Sergei Isupov

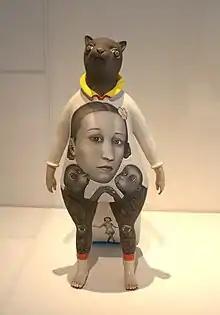
"Lady Cat" (2012), porcelain with slip and gaze

Sergei Isupov (born August 17, 1963) is a ceramic artist born in Stavropol, Russia, now living in Cummington, Massachusetts, United States, and Tallinn, Estonia. He was educated at the Ukrainian State Art School in Kiev and went on to graduate in 1990 from the Art Institute of Tallinn in Estonia with Bachelor of Arts and Master of Fine Arts degrees in ceramic art. He has since exhibited widely in both solo and group exhibitions, received numerous awards, and widely collected by museums and private collectors.